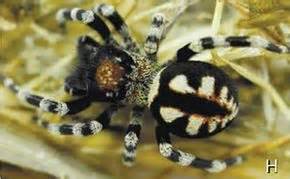
Label: spider